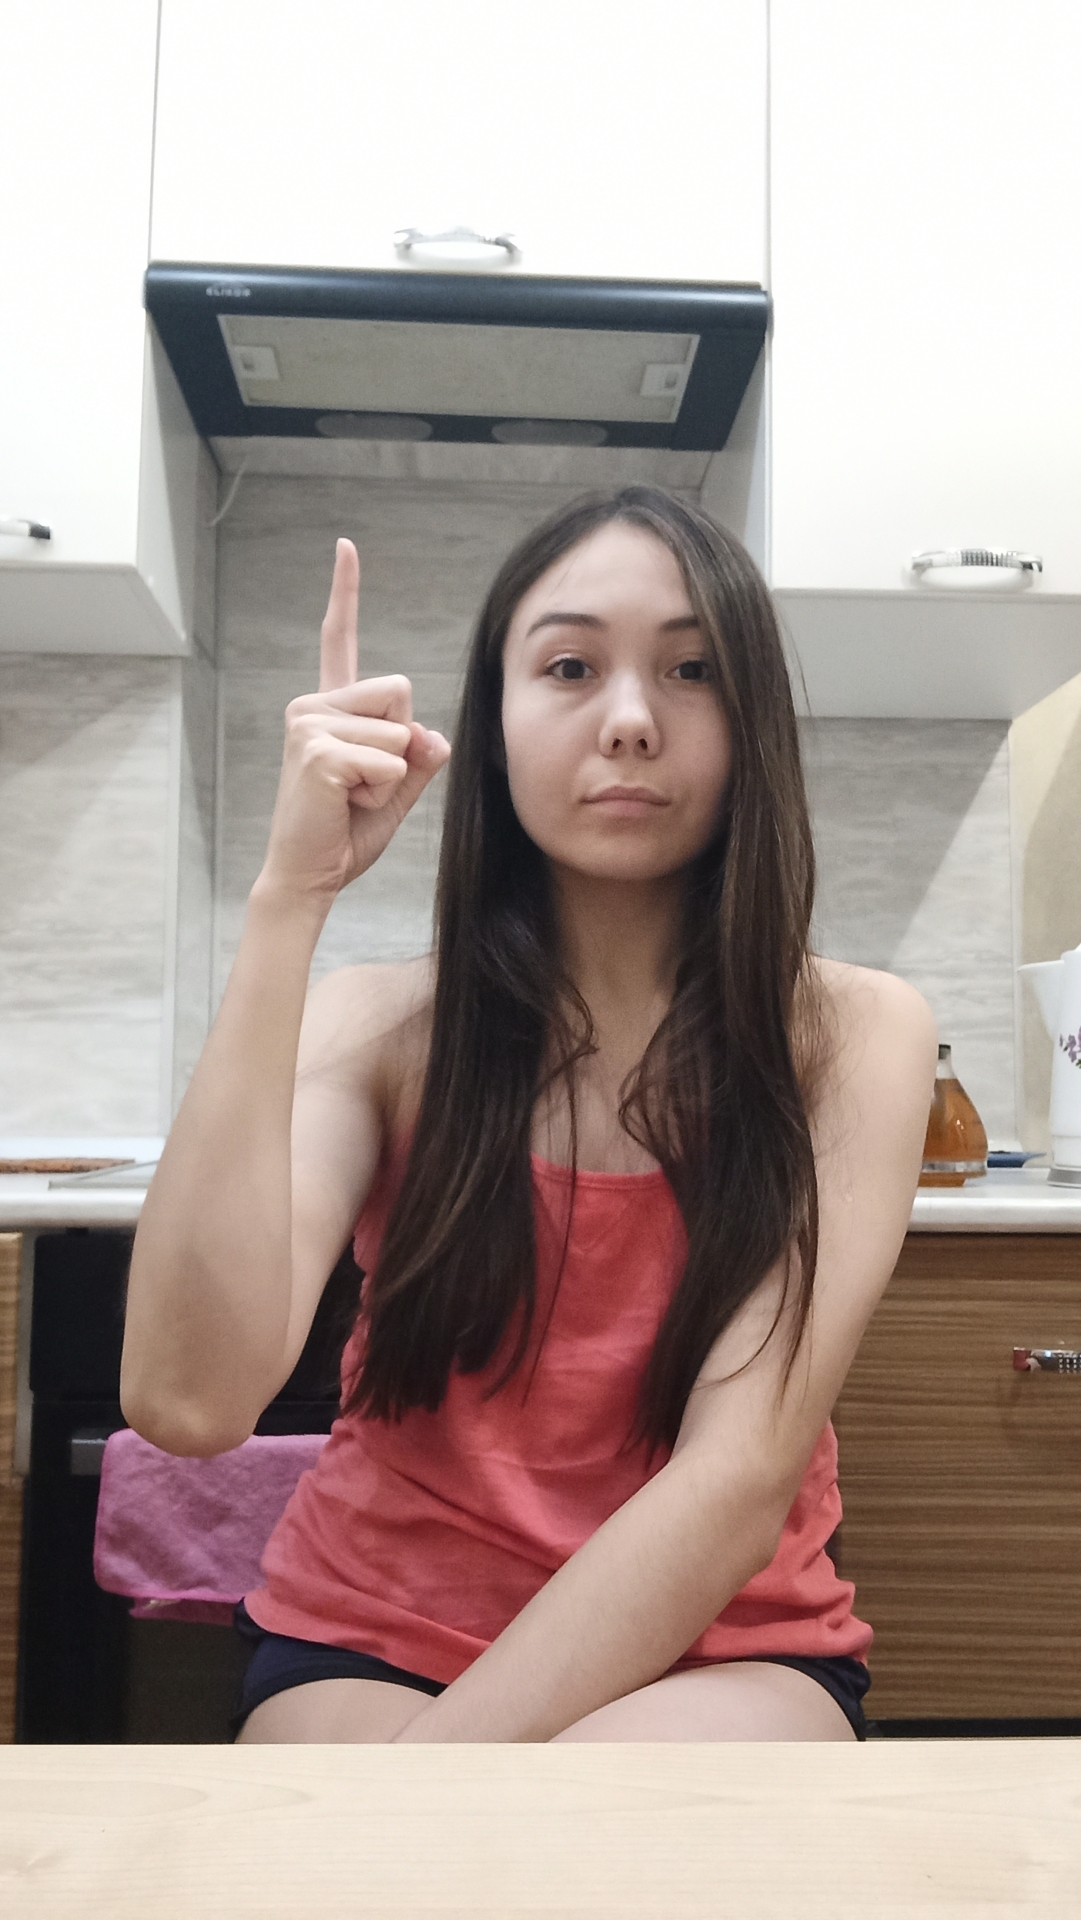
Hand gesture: one